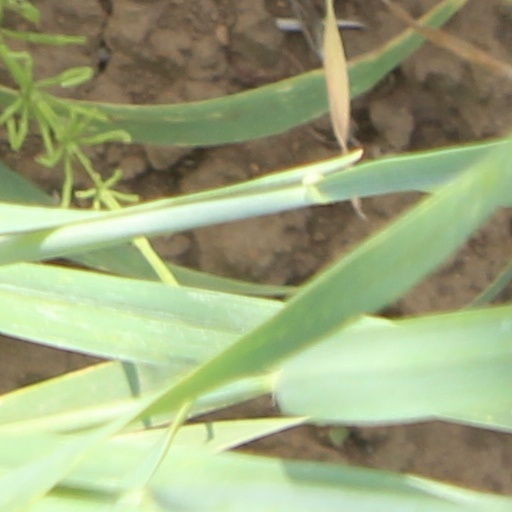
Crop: wheat